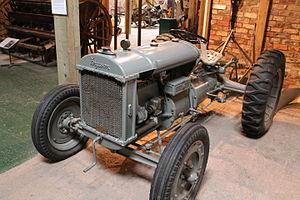
Ferguson Brown numéro de série 500 exposé au Yorkshire museum of farming.
La Ferguson-Brown Company fut une société Britannique de machinerie agricole formée par Harry Ferguson en partenariat avec David Brown.